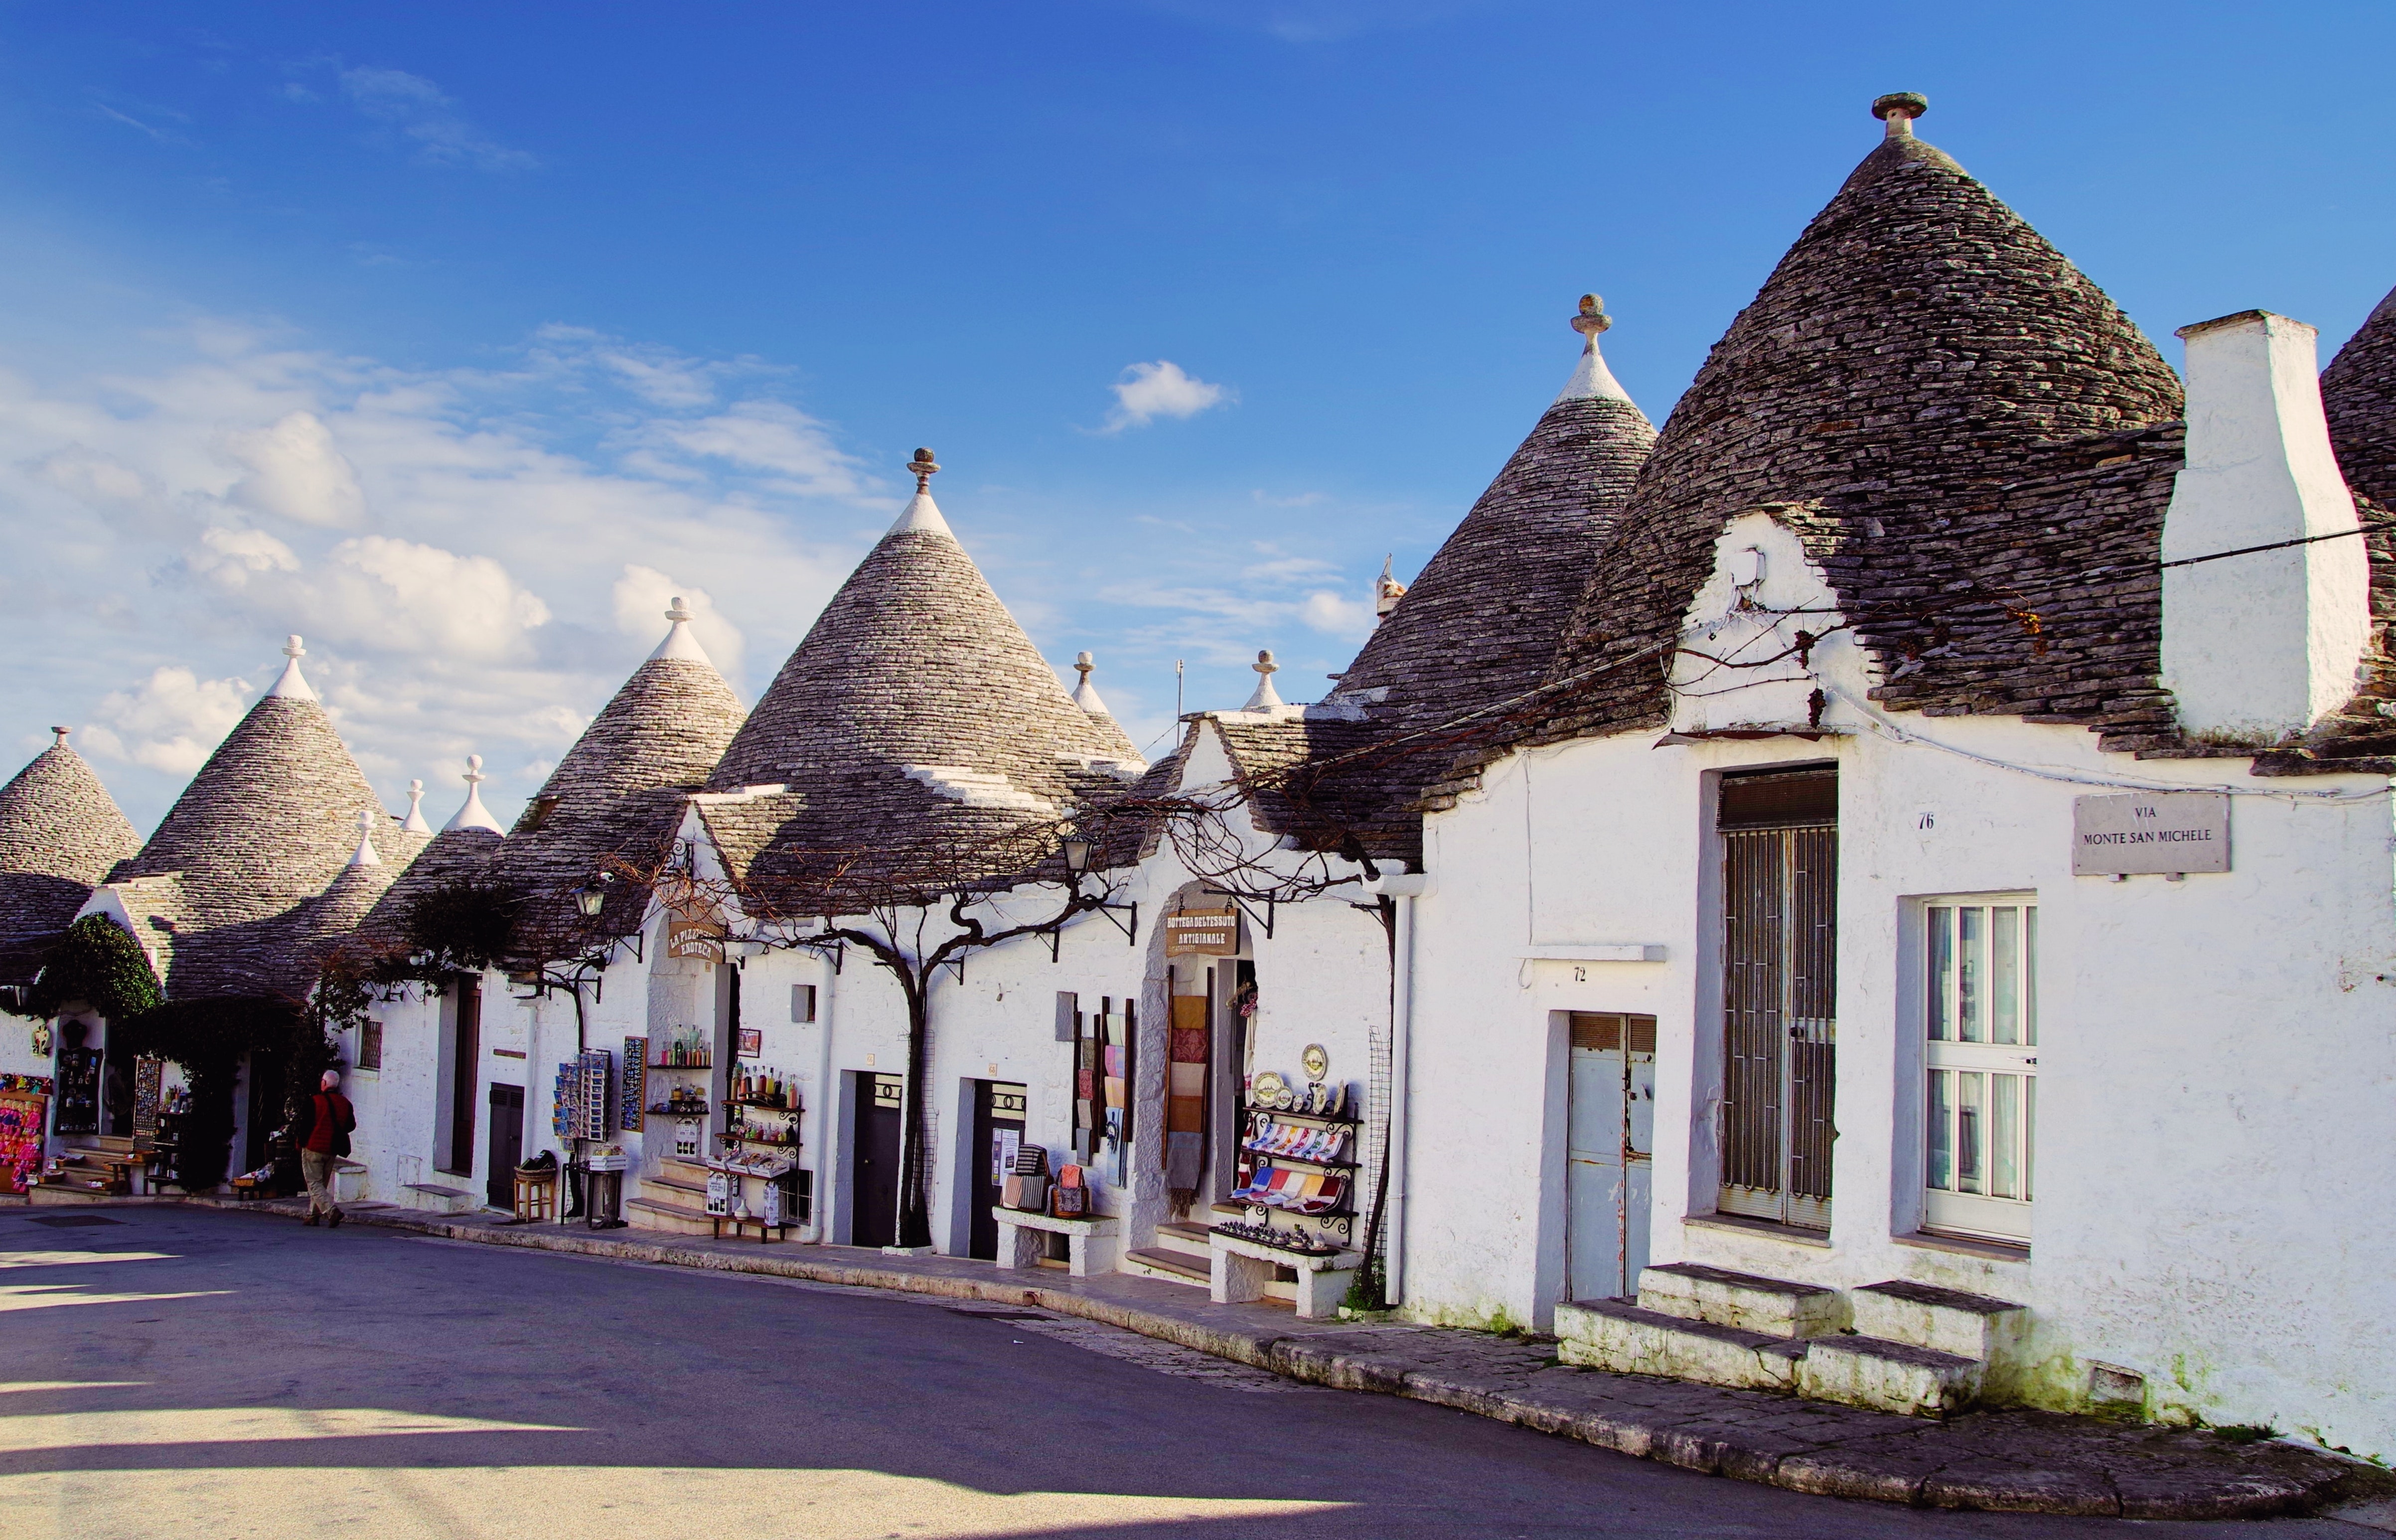
sky, building, architecture, landmark, house, town, roof, home, place of worship, historic site, tourism, cloud, village, temple, mountain, facade, vacation, hindu temple, tourist attraction, medieval architecture, world